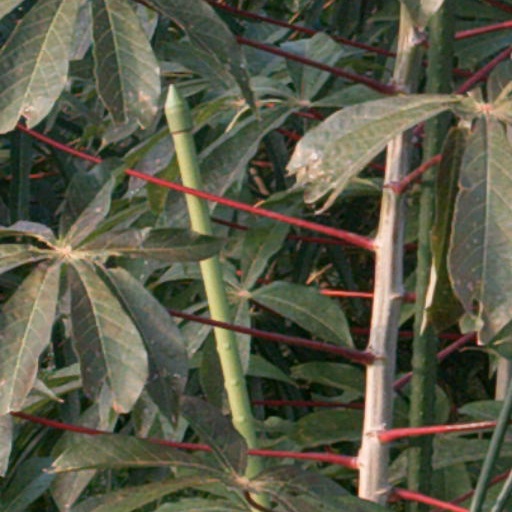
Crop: cassava